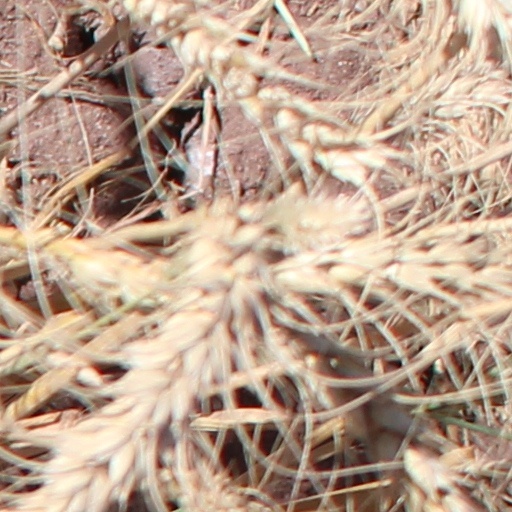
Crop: wheat